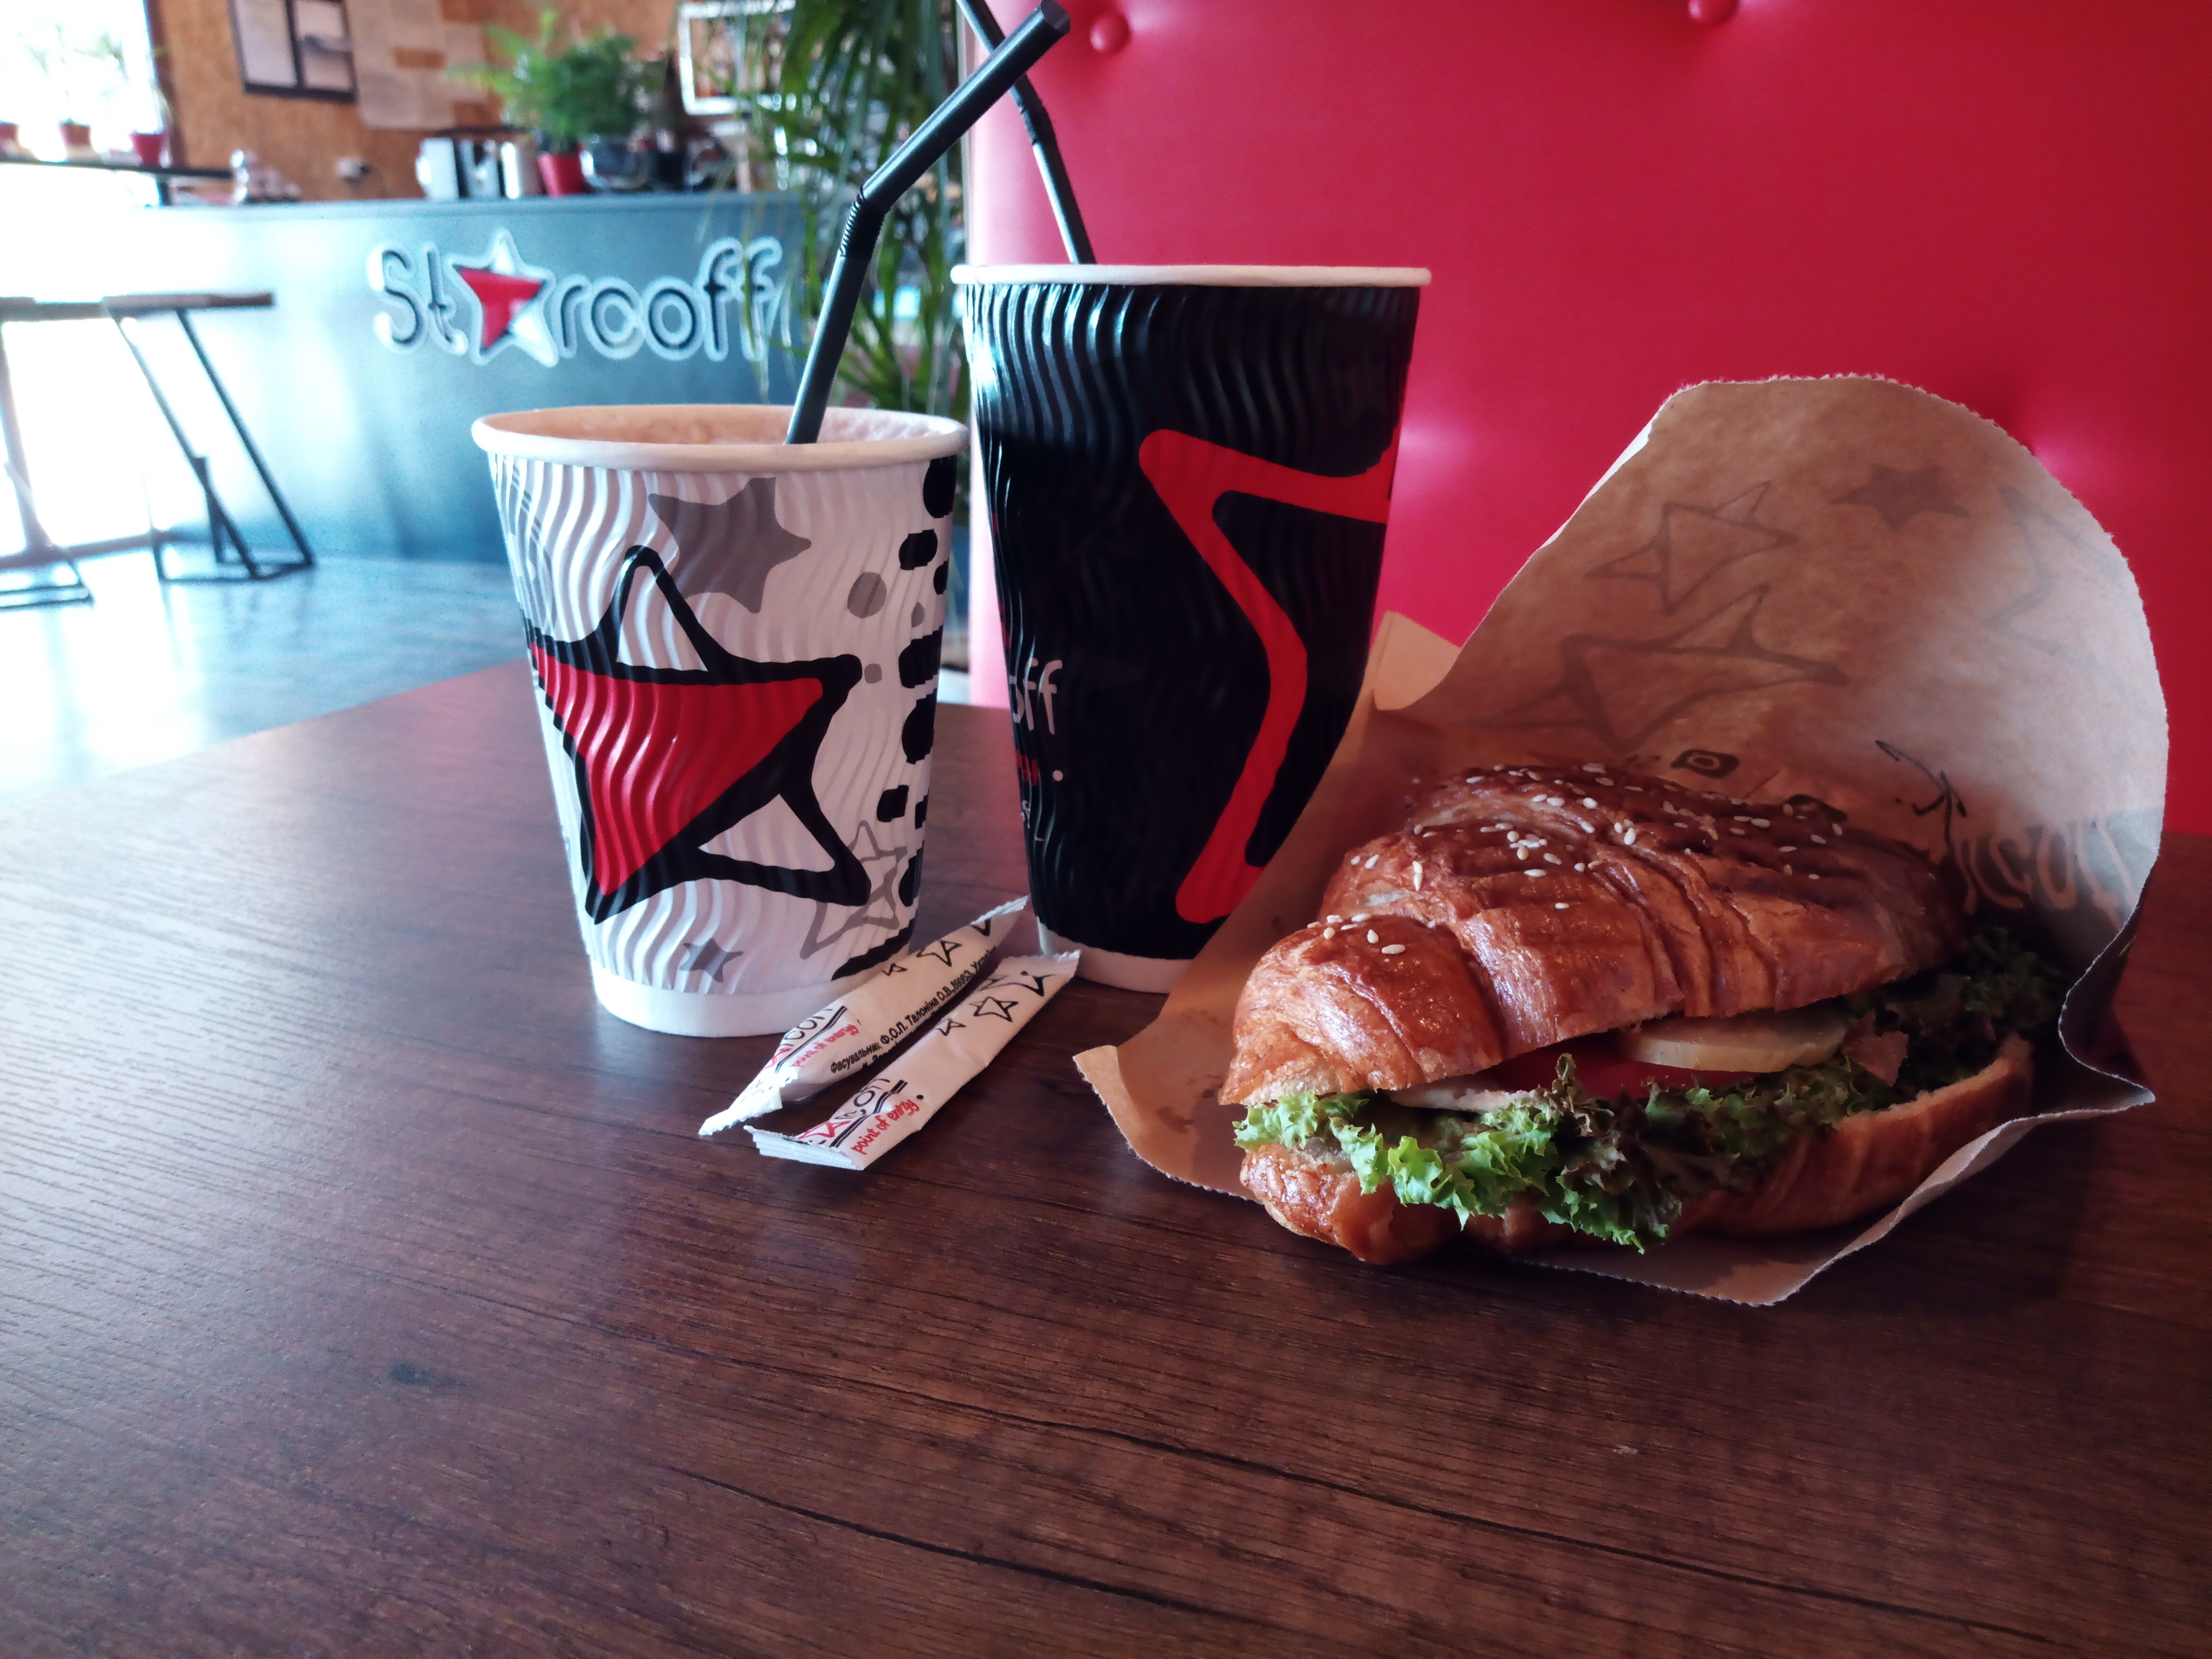
coffee, food, dish, fast food, junk food, cuisine, Take out food, table, brunch, american food, sandwich